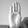
ASL letter: B